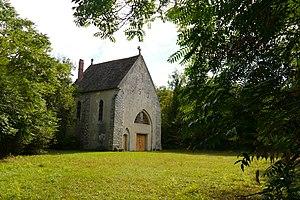
Cet article recense les monuments historiques de l'Essonne, en France.
La chapelle de Bonnevaux est une chapelle catholique romaine située à Buno-Bonnevaux, en France.
Buno-Bonnevaux est une commune française située à cinquante-six kilomètres au sud-est de Paris dans le département de l'Essonne en région Île-de-France.